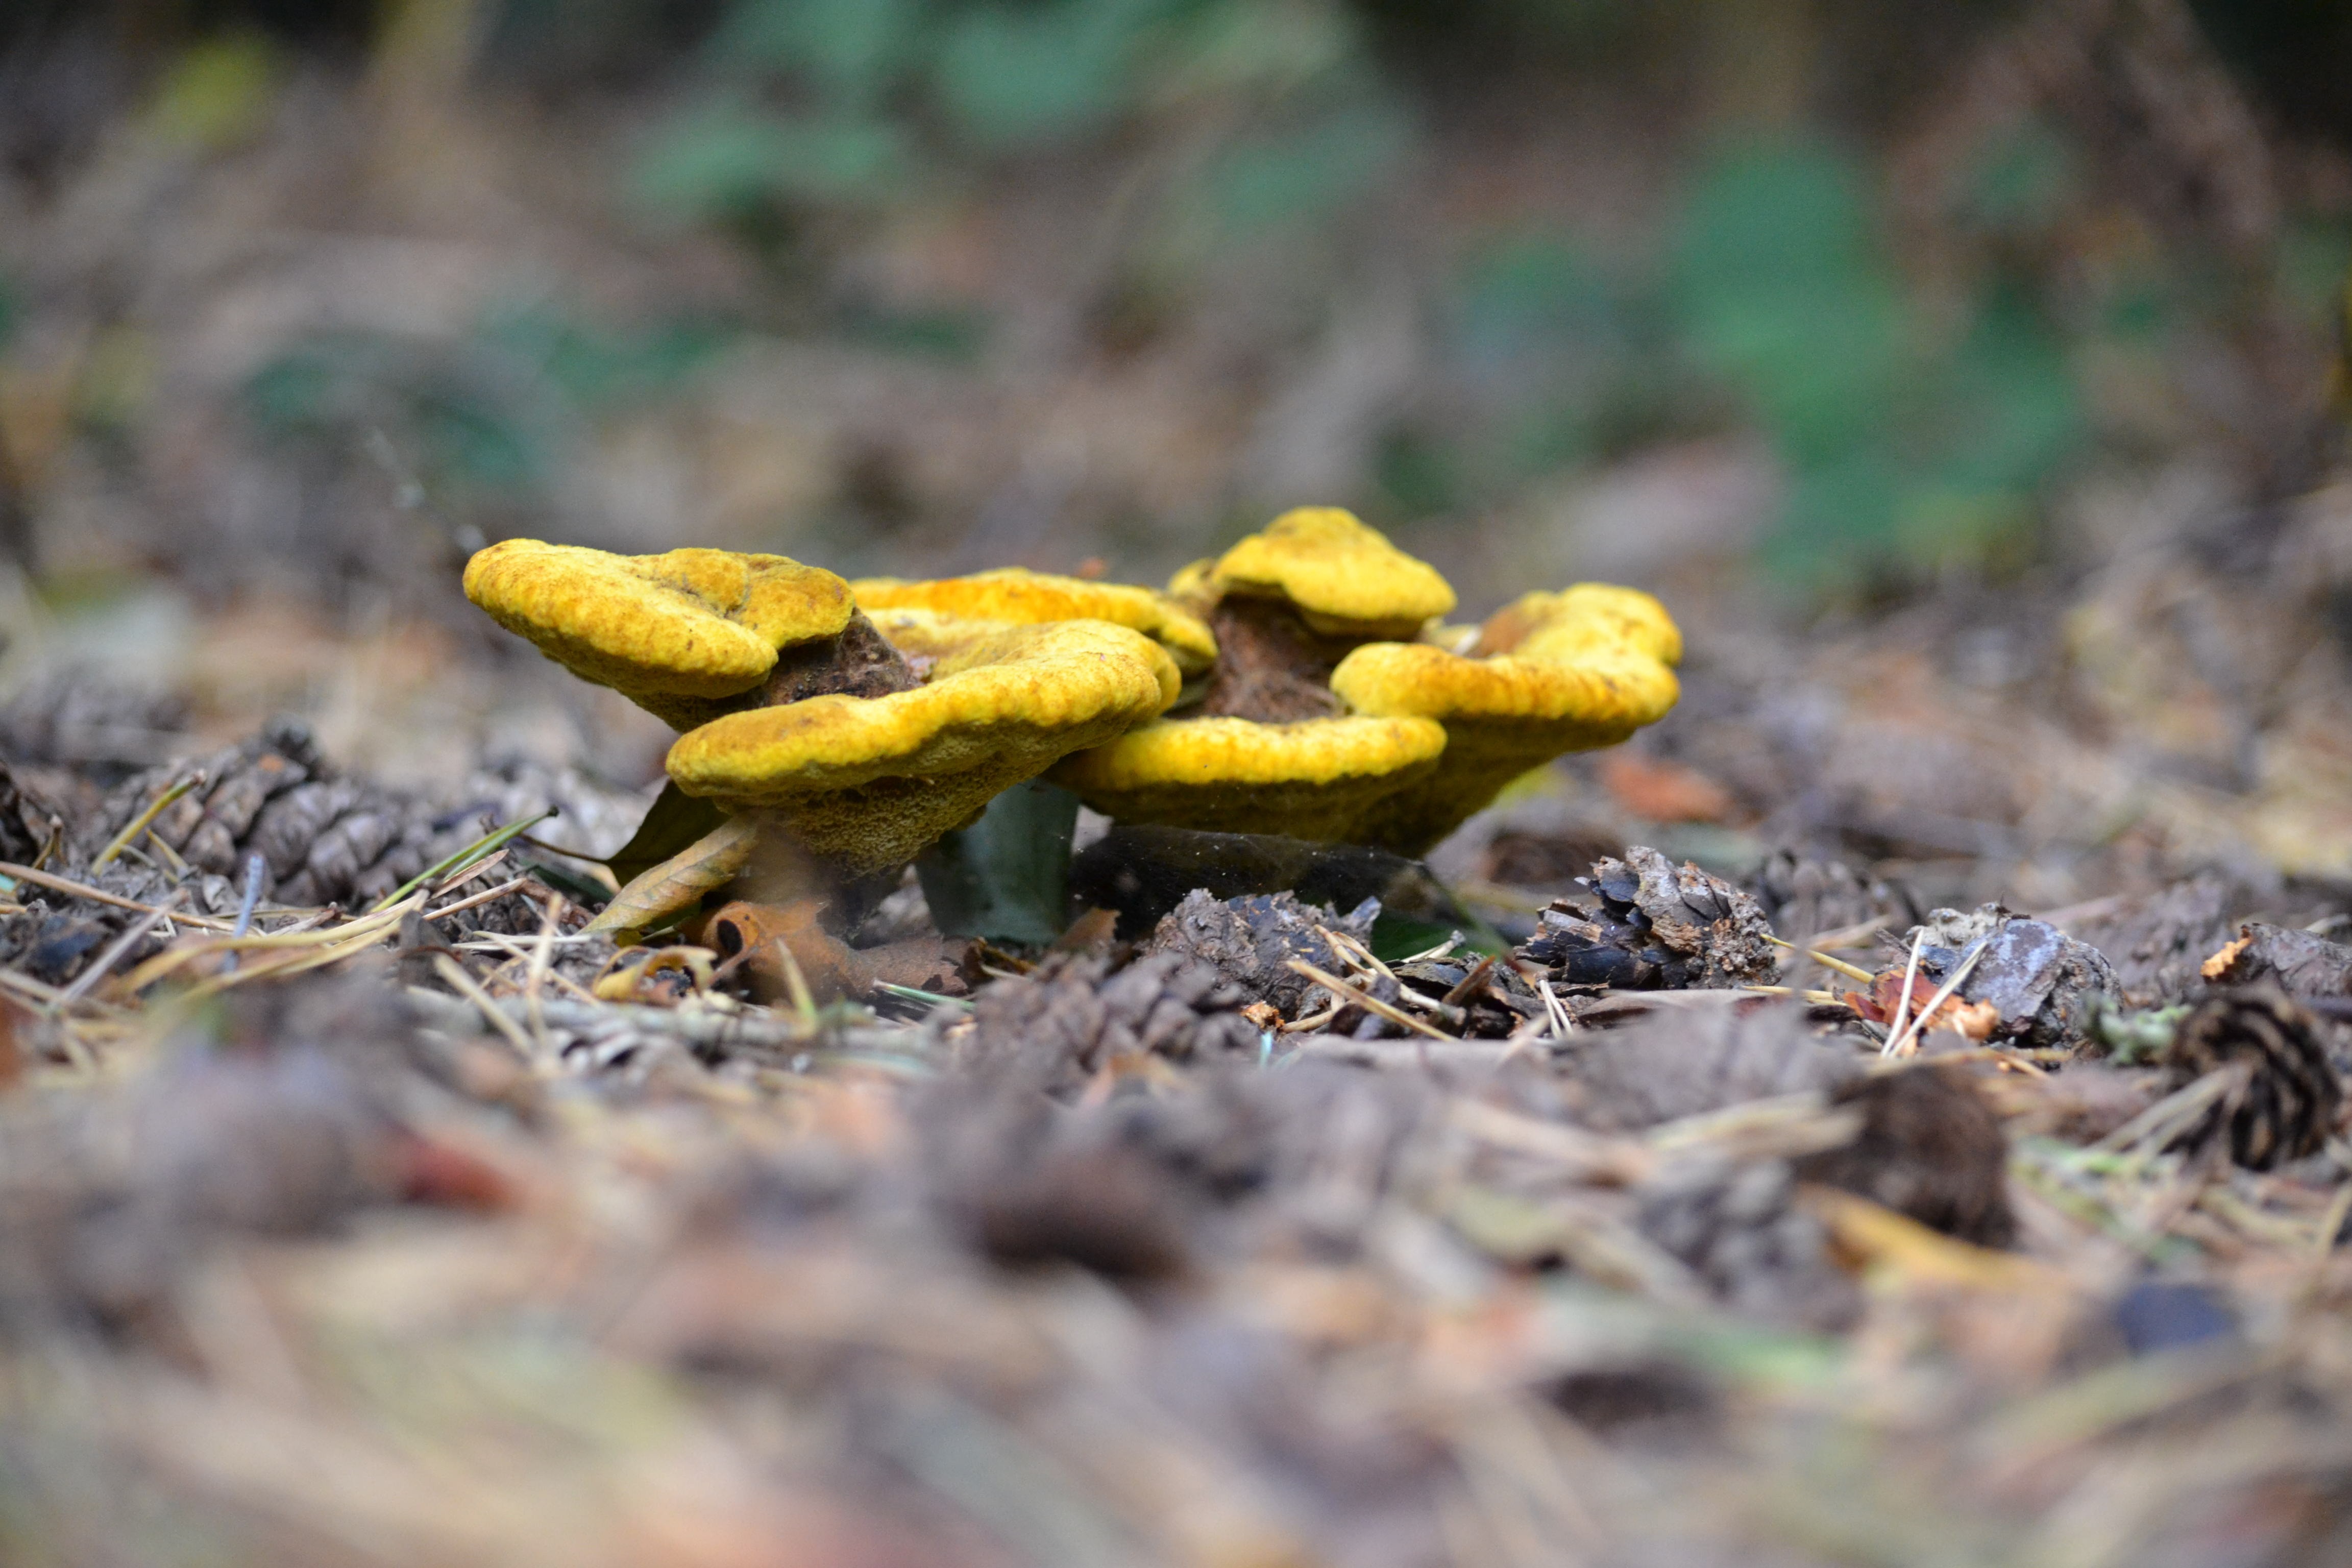
nature, forest, plant, leaf, flower, wildlife, autumn, soil, colorful, yellow, flora, fauna, close up, forest floor, fungus, mushrooms, woodland, macro photography, poisonous, wild mushroom